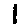
Label: 1